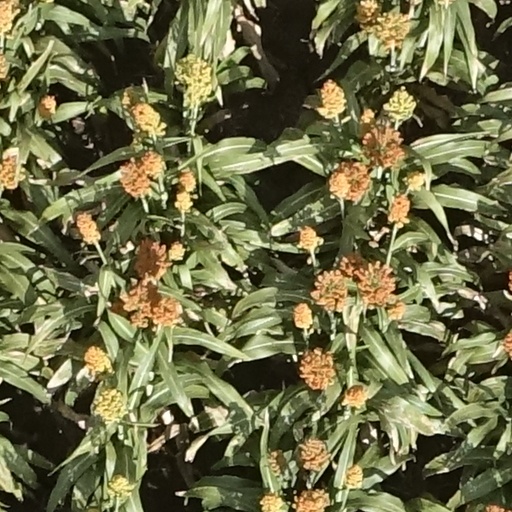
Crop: sorghum